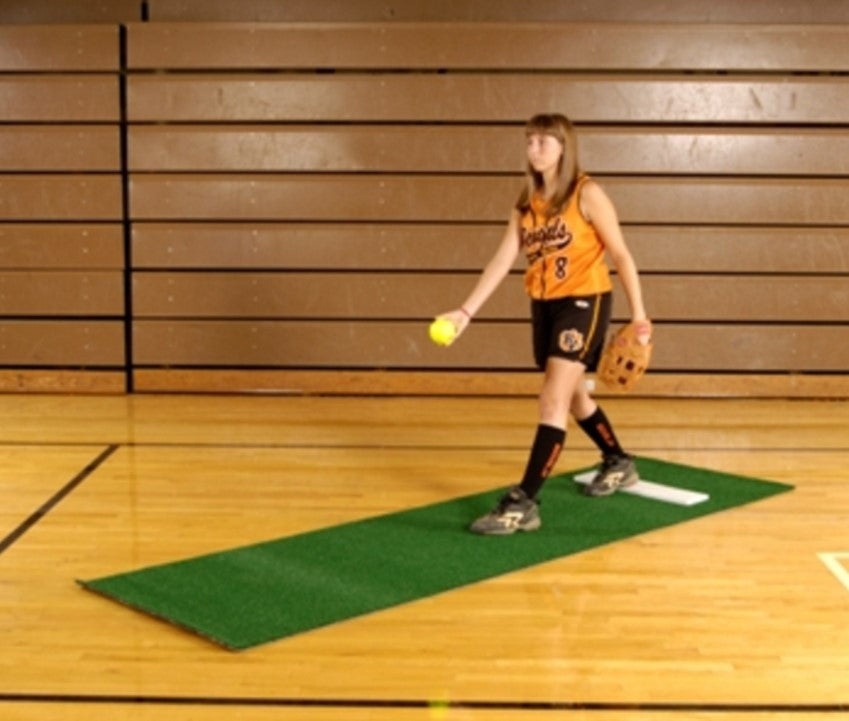
Trigon Sports Softball Pitching Mat (No Stride Line) SBPM310
Brand: Trigon Sports
Trigon Sports Softball Pitching Mat (No Stride Line) SBPM310 From local little leagues to professional sports teams, get all the softball and baseball equipment you need to enhance athletic training and improve the overall enjoyment of the game for coaches, players, and viewers. Introducing to you Trigon Sports Softball Pitching Mat (No Stride Line) SBPM310! A great softball pitching aid, the mat comes with a regulation pitching rubber attached. It is made from a spike-resistant artificial turf with a special rubberized backing that is guaranteed not to slip on gym floors. Each mat comes with a convenient Carrying Case. Official size: 3ft x 10ft SHIPPING & DELIVERY Processing & Handling This is the time it takes for us to process your order. During this time, our team is working on order verification, quality checking, and thorough packaging before shipping out your order. Once your order is placed, you will receive a confirmation email to confirm your order has been received on our system. Please note that our processing time may take 24-48 hours after the order is placed and payment is received. Shipping time This refers to the duration it may take for your item to be shipped from our warehouse to your final destination. Usually, orders arrive within an estimated 5-10 business days. If there are any processing or shipping delays, you will be notified at all times via email. If you have any further questions about a product or you want to know a better estimated delivery time for a specific product, feel free to contact us at support@peakflowfitness.com or give us a call. Bolt a discharge of lightning accompanied by thunder More (Definitions, Synonyms, Translation) This denotes a person or thing More (Definitions, Synonyms, Translation) Rigid designating an airship or dirigible having a form maintained by a stiff unyielding frame or structure More (Definitions, Synonyms, Translation) Sports an active diversion requiring physical exertion and competition More (Definitions, Synonyms, Translation) Diamond a parallelogram with four equal sides; an oblique-angled equilateral parallelogram More (Definitions, Synonyms, Translation) International any of several international socialist organizations More (Definitions, Synonyms, Translation) Template a model or standard for making comparisons More (Definitions, Synonyms, Translation) Box a (usually rectangular) container; may have a lid More (Definitions, Synonyms, Translation) Flat having a surface without slope, tilt in which no part is higher or lower than another More (Definitions, Synonyms, Translation) Flat having a surface without slope, tilt in which no part is higher or lower than another More (Definitions, Synonyms, Translation) Marker a distinguishing symbol More (Definitions, Synonyms, Translation) Paint apply paint to; coat with paint More (Definitions, Synonyms, Translation) Pro an argument in favor of a proposal More (Definitions, Synonyms, Translation) Stencil a sheet of material (metal, plastic, cardboard, waxed paper, silk, etc.) that has been perforated with a pattern (printing or a design); ink or paint can pass through the perforations to create the printed pattern on the surface below More (Definitions, Synonyms, Translation) Football any of various games played with a ball (round or oval) in which two teams try to kick or carry or propel the ball into each other's goal More (Definitions, Synonyms, Translation) Football any of various games played with a ball (round or oval) in which two teams try to kick or carry or propel the ball into each other's goal More (Definitions, Synonyms, Translation) Stencil a sheet of material (metal, plastic, cardboard, waxed paper, silk, etc.) that has been perforated with a pattern (printing or a design); ink or paint can pass through the perforations to create the printed pattern on the surface below More (Definitions, Synonyms, Translation) Winder a worker who winds (e.g., a winch or clock or other mechanism) More (Definitions, Synonyms, Translation) Equipment an instrumentality needed for an undertaking or to perform a service More (Definitions, Synonyms, Translation) Football any of various games played with a ball (round or oval) in which two teams try to kick or carry or propel the ball into each other's goal More (Definitions, Synonyms, Translation) Field (mathematics) a set of elements such that addition and multiplication are commutative and associative and multiplication is distributive over addition and there are two elements 0 and 1 More (Definitions, Synonyms, Translation) International any of several international socialist organizations More (Definitions, Synonyms, Translation) Spot a point located with respect to surface features of some region More (Definitions, Synonyms, Translation) y the 25th letter of the Roman alphabet More (Definitions, Synonyms, Translation) ft a linear unit of length equal to 12 inches or a third of a yard More (Definitions, Synonyms, Translation) Rain water falling in drops from vapor condensed in the atmosphere More (Definitions, Synonyms, Translation) Duty the social force that binds you to the courses of action demanded by that force More (Definitions, Synonyms, Translation) Square (geometry) a plane rectangle with four equal sides and four right angles; a four-sided regular polygon More (Definitions, Synonyms, Translation) Synonyms for "Cover" ft a linear unit of length equal to 12 inches or a third of a yard More (Definitions, Synonyms, Translation) Round a charge of ammunition for a single shot More (Definitions, Synonyms, Translation) Round a charge of ammunition for a single shot More (Definitions, Synonyms, Translation) ft a linear unit of length equal to 12 inches or a third of a yard More (Definitions, Synonyms, Translation) ft a linear unit of length equal to 12 inches or a third of a yard More (Definitions, Synonyms, Translation) Anchor a central cohesive source of support and stability More (Definitions, Synonyms, Translation) Cover act on verbally or in some form of artistic expression More (Definitions, Synonyms, Translation) Roller Old World bird that tumbles or rolls in flight; related to kingfishers More (Definitions, Synonyms, Translation) Economy the system of production and distribution and consumption More (Definitions, Synonyms, Translation) Storage the act of storing something More (Definitions, Synonyms, Translation) Cover act on verbally or in some form of artistic expression More (Definitions, Synonyms, Translation) Cover act on verbally or in some form of artistic expression More (Definitions, Synonyms, Translation) Cover act on verbally or in some form of artistic expression More (Definitions, Synonyms, Translation) Sports an active diversion requiring physical exertion and competition More (Definitions, Synonyms, Translation) e the 5th letter of the Roman alphabet More (Definitions, Synonyms, Translation) Baseball a ball game played with a bat and ball between two teams of nine players; teams take turns at bat trying to score runs More (Definitions, Synonyms, Translation) Pitching (baseball) playing the position of pitcher on a baseball team More (Definitions, Synonyms, Translation) Pro an argument in favor of a proposal More (Definitions, Synonyms, Translation) On at some time in the duration of More (Definitions, Synonyms, Translation) SPECIFICATIONS (patent law) a document drawn up by the applicant for a patent of invention that provides an explicit and detailed description of the nature and use of an invention More (Definitions, Synonyms, Translation) Timer (sports) an official who keeps track of the time elapsed More (Definitions, Synonyms, Translation) Protects shield from danger, injury, destruction, or damage More (Definitions, Synonyms, Translation)
Category: Sporting Goods > Athletics > Baseball & Softball > Baseball & Softball Pitching Mats